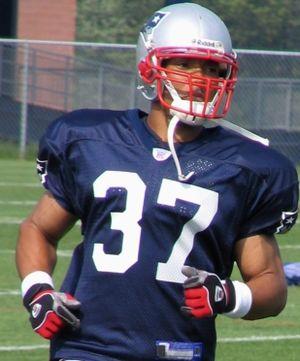
Rodney Scott Harrison, né le 15 décembre 1972 à Markham, est un joueur américain de football américain qui évoluait au poste de safety.